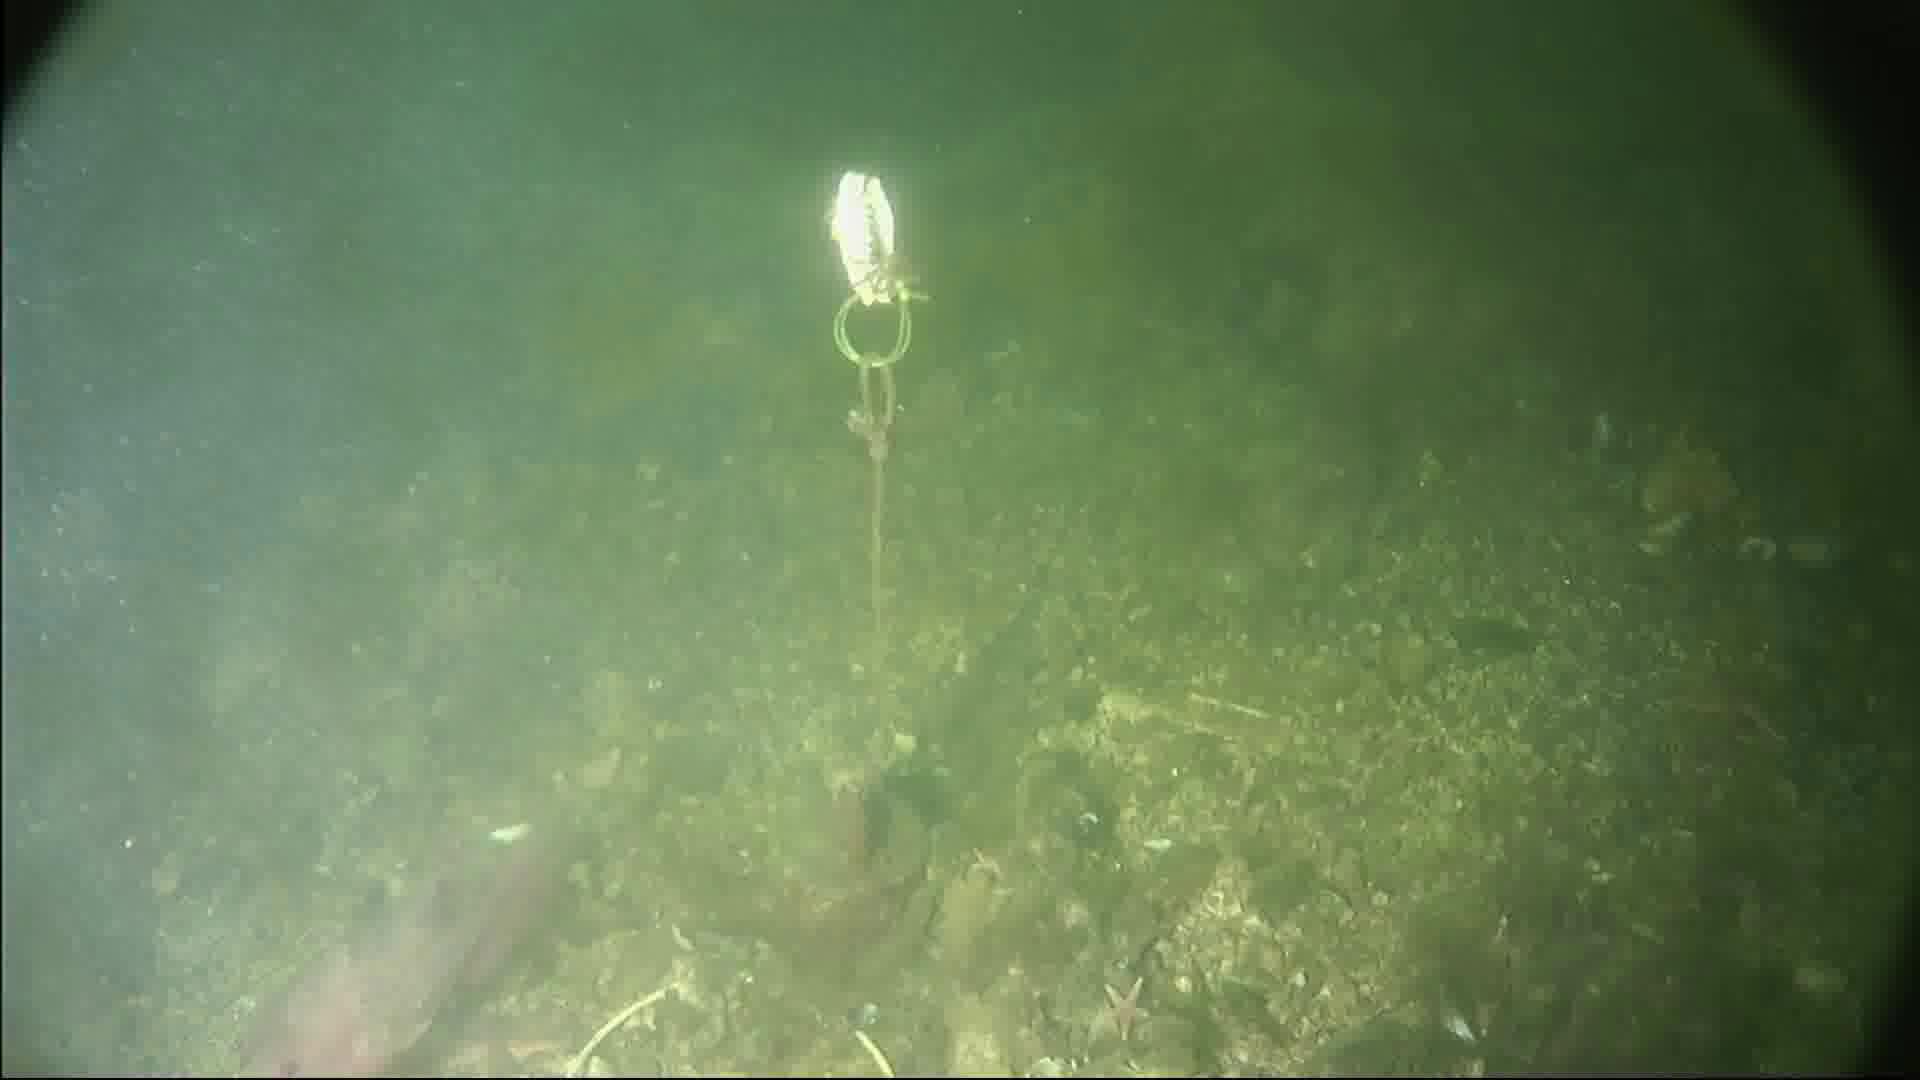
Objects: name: starfish
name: crab
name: fish